Liam Messam

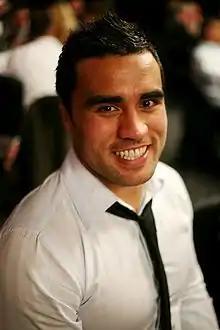
Messam in 2010

Liam Justin Messam (born 25 March 1984) is a retired New Zealand rugby union player who played in the TOP14 for RC Toulonnais. In Super Rugby, he previously played for the , and for Waikato in the ITM Cup. Messam predominantly plays as a blindside flanker but can fill in at Number 8 as well as openside flanker. After the retirement of then Chiefs captain Mils Muliaina, Messam was named the team's new co-captain from 2012 onwards, alongside Aaron Cruden.